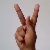
The image shows a hand gesture representing the letter 'K' in Indian Sign Language.